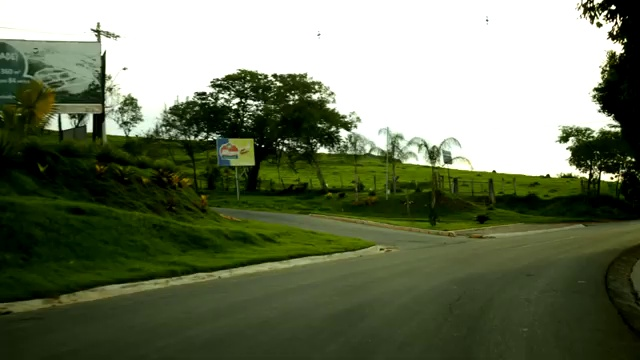
Fire: no
Smoke: no